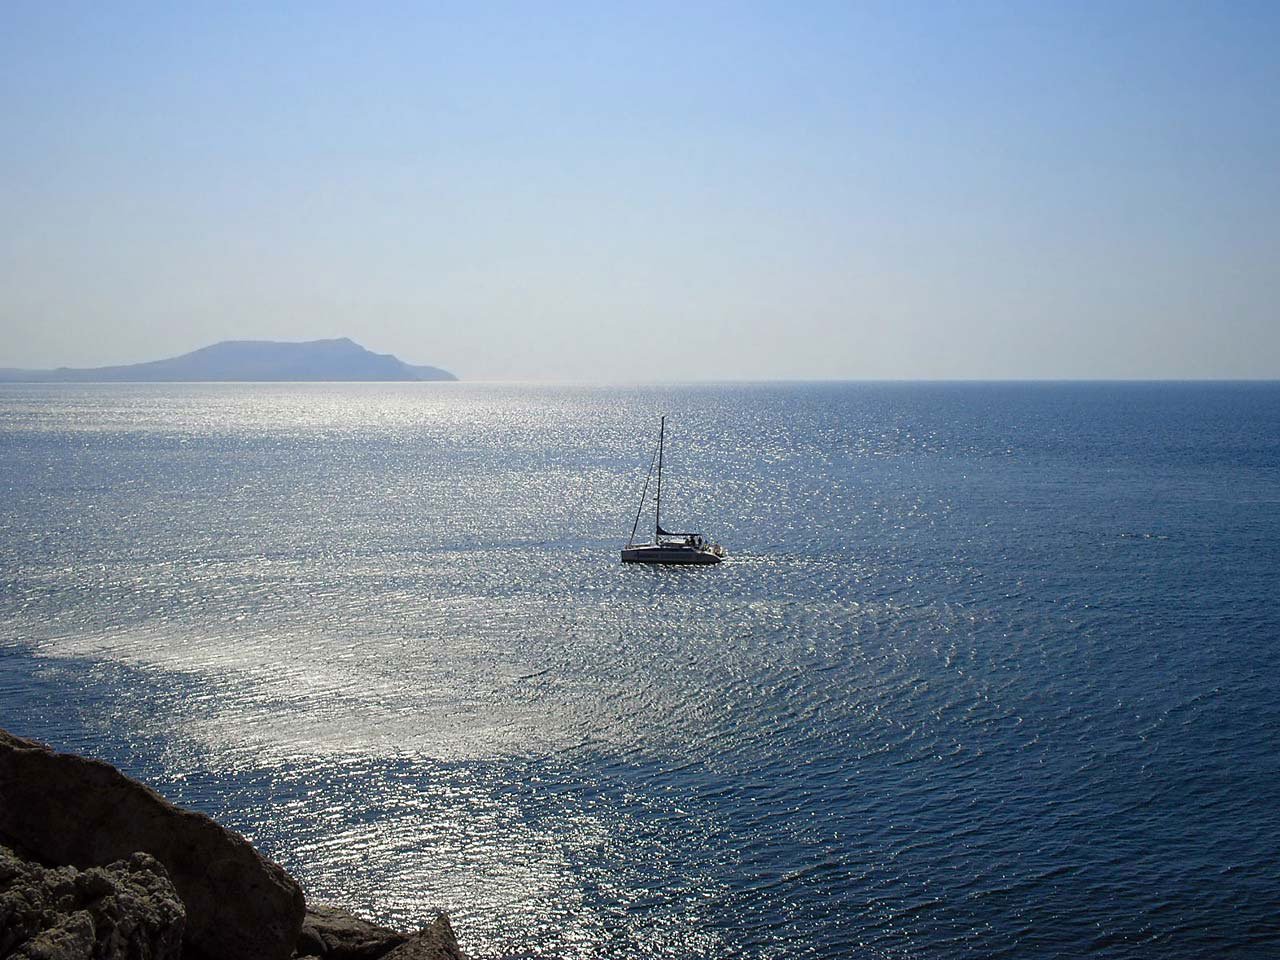
landscape, sea, coast, water, nature, ocean, horizon, cloud, boat, skyline, shore, vehicle, tower, bay, terrain, sailboat, day, cape